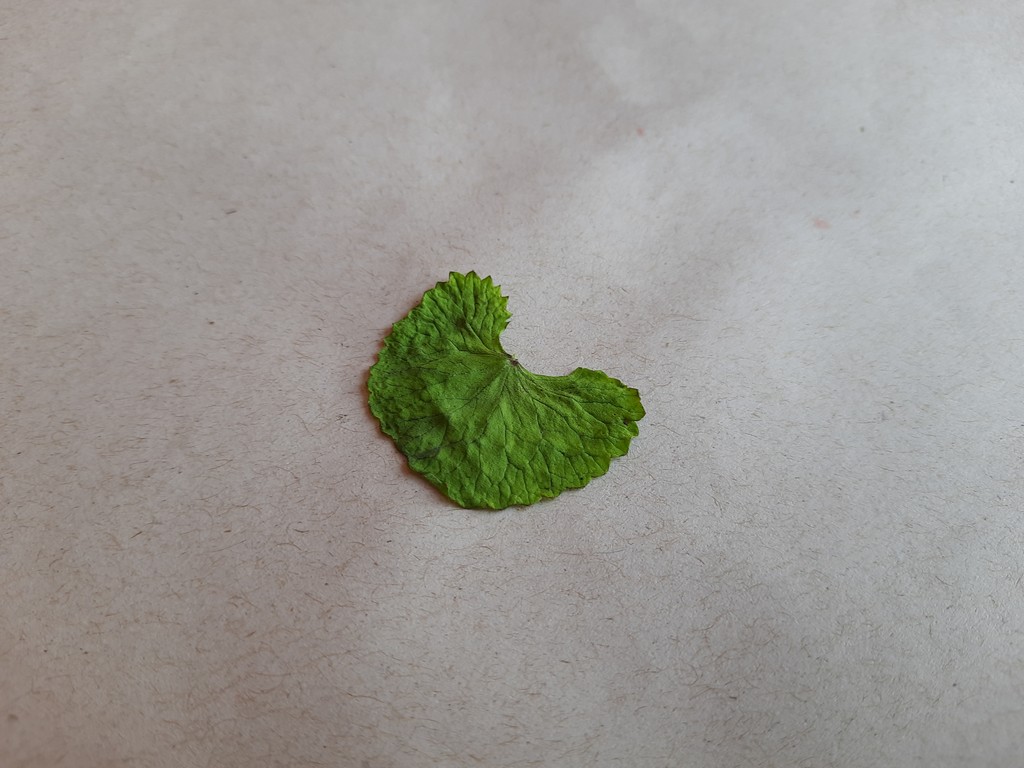
Label: Dried